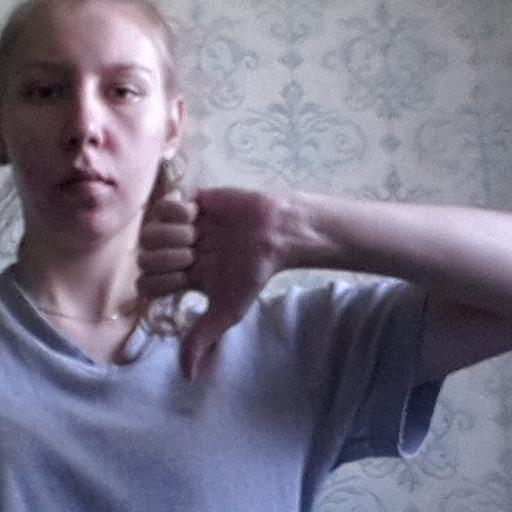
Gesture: dislike